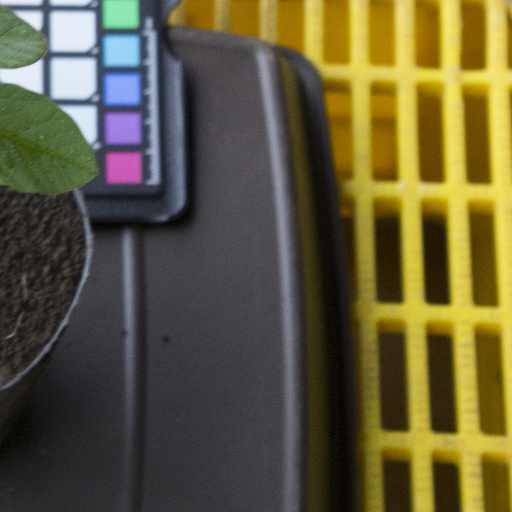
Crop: soybean